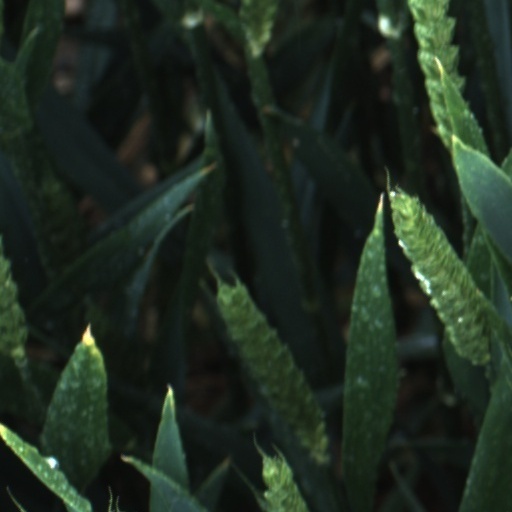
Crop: wheat